Walsh Hall (University of Notre Dame)

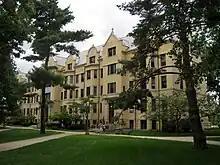
Walsh Hall

During World War II, Walsh hosted the Naval Reserve Officers Training Corps.